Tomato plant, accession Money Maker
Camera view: tilt-top (135 deg); turntable rotation: 300 degrees
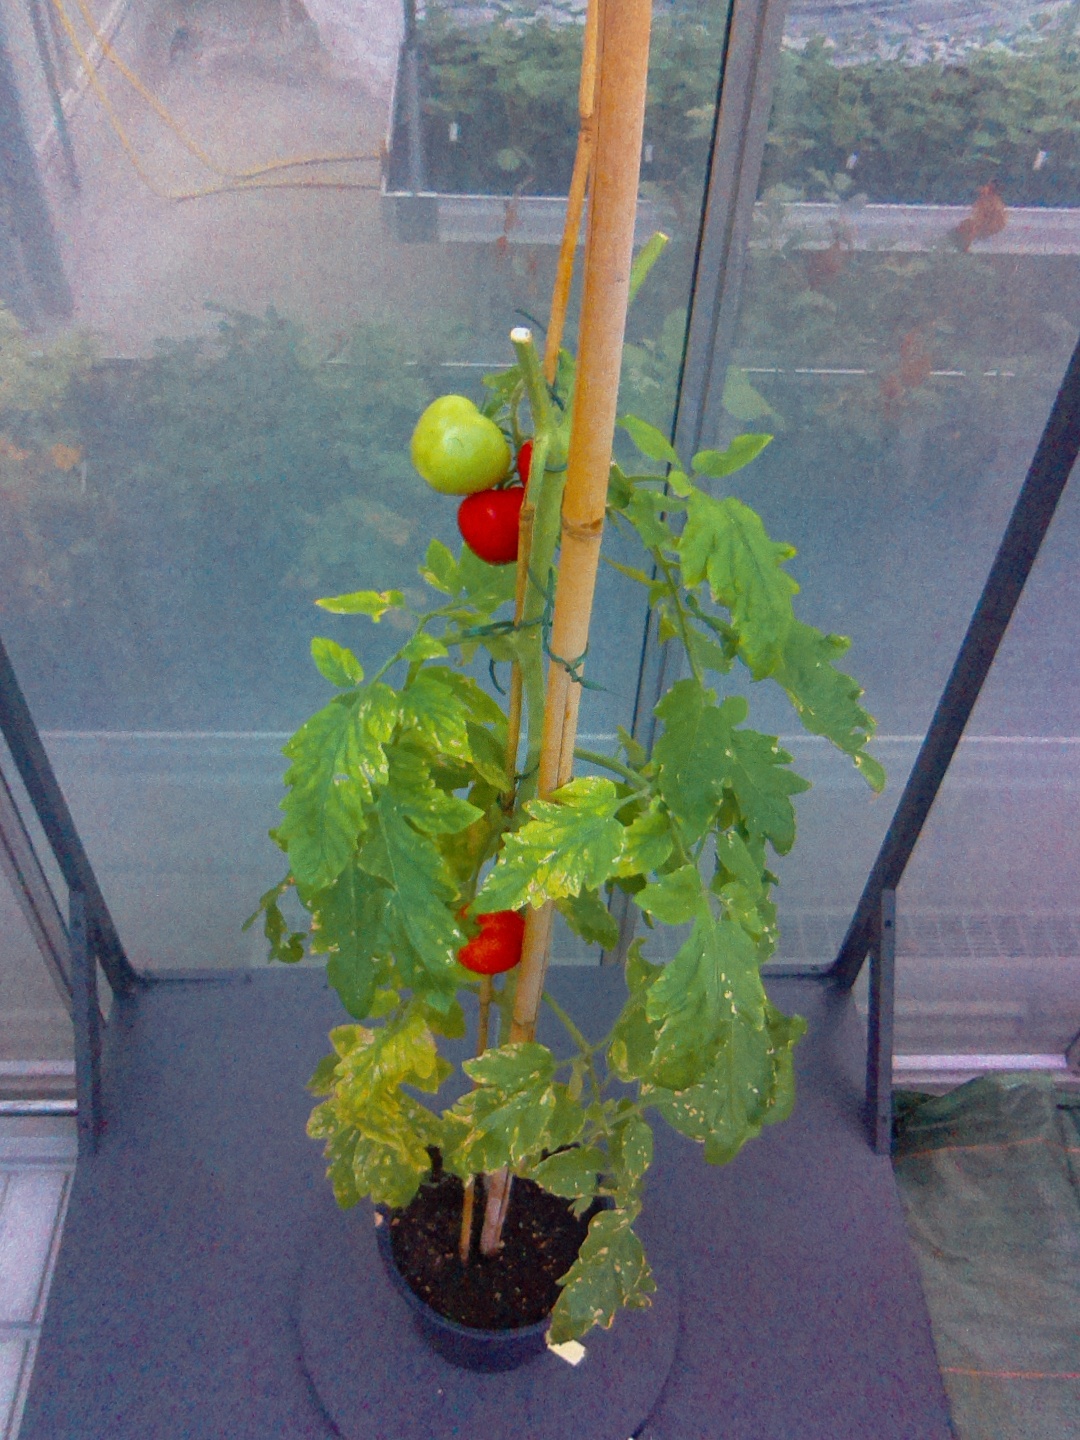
BBCH growth stage 88: 80%-90% of fruits show typical fully ripe color